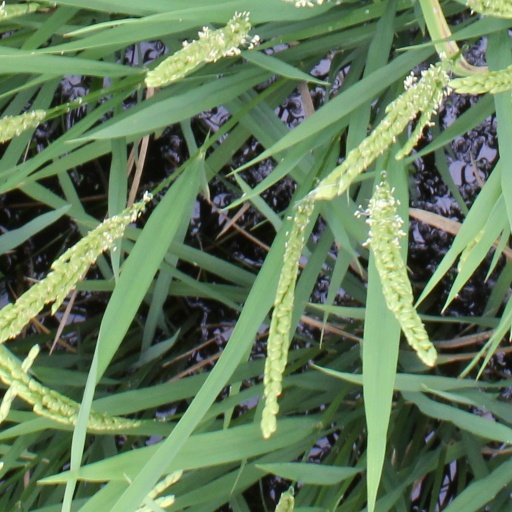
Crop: rice